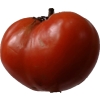
Label: tomato